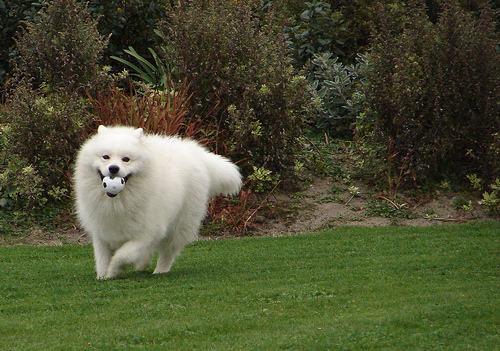
Animal: dog
Breed: samoyed